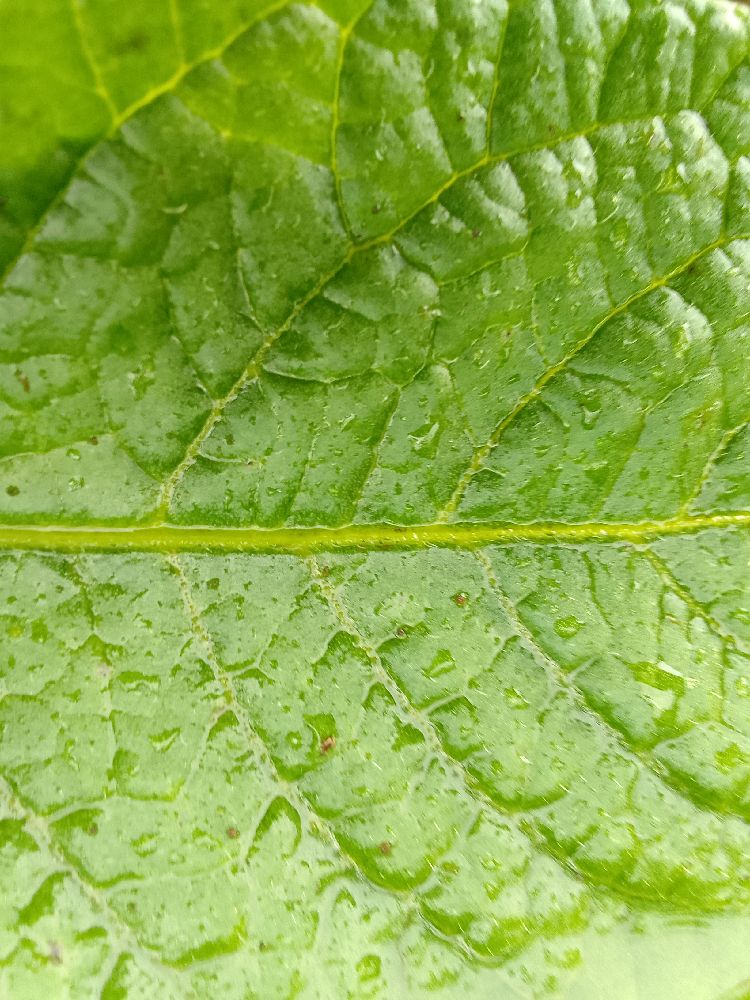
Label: Healthy